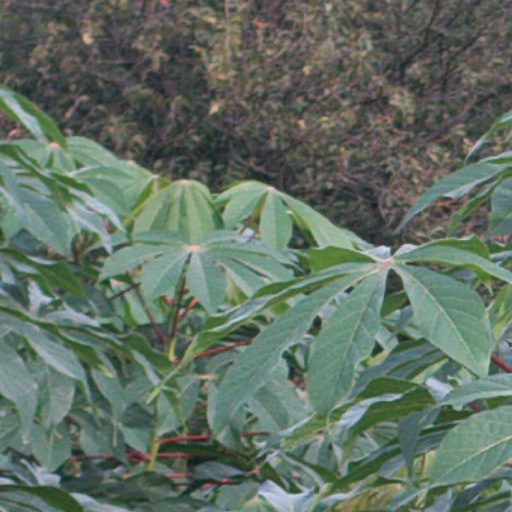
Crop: cassava